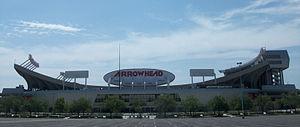
La Major League Soccer 1998 est la 3ᵉ saison de la Major League Soccer, le championnat professionnel de football des États-Unis.
La Major League Soccer 2003 est la 8ᵉ saison de la Major League Soccer, le championnat professionnel de football des États-Unis.
La Major League Soccer 2007 est la douzième édition de la compétition mettant aux prises les meilleures franchises de soccer aux États-Unis et du Canada.
La saison 2010 de la NFL est la 91ᵉ saison de la National Football League, la ligue principale d'équipes professionnelles de football américain aux États-Unis. La NFL est organisée en deux conférences distinctes depuis 1970 : la National Football Conference et l'American Football Conference. Ces deux conférences sont subdivisées en quatre divisions chacune: Est, Ouest, Nord et Sud. Chaque franchise dispute 16 matches en 17 semaines lors de la saison régulière qui débute le 9 septembre 2010 et se termine le 2 janvier 2011. Une phase de playoffs suit la saison régulière pour mener à la finale, le Super Bowl XLV, programmée le 6 février 2011 au Cowboys Stadium de Arlington.